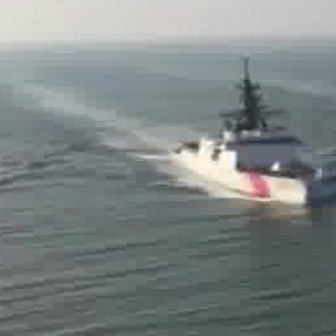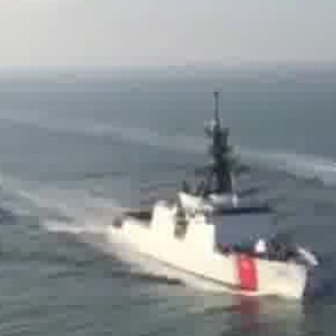
  Please identify the target specified by the bounding box [177,57,324,203] in the first image and locate it in the second image. Return the coordinates in [x_min,y_min,x_max,y_max] format.
Answer: [113,95,315,297]